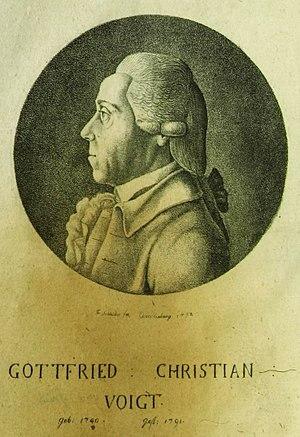
À travers le XIXᵉ siècle et le XXᵉ siècle, de nombreuses interprétations des procès de sorcellerie de l'époque sont produites par les courants féministes.